List of automobiles known for negative reception

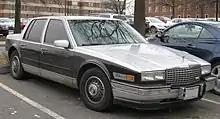
1988 Cadillac Seville

The Yugo from Yugoslavia sold in the United States was roundly panned for its poor performance, poor build quality, and numerous safety defects, becoming the frequent butt of jokes. The cover of the February 1986 issue of "Consumer Reports" featured a Yugo getting stared down by a Peterbilt truck with the caption "How much car do you get for $3990?" The included review described the car as a "barely assembled bag of nuts and bolts", saying that a used car was a better buy. In the year 2000, "Car Talk" voted it the "Worst Car of the Millennium". The Yugo was also included on "Time" magazine's list of the 50 worst cars of all time and CNN's list of the "10 Most Questionable Cars of All Time". Dan Neil called the Yugo the "Mona Lisa of bad cars", with "the distinct feeling of being assembled at gunpoint." CNN said "Chinese car companies are now talking about entering the U.S. market, so you'll see the Yugo cited frequently as an example of how not to do it. Lesson number one: There is a definite limit to what Americans will accept in exchange for a low price. The Yugo's reputation for awful build quality – which some dogged defenders still insist was undeserved – quickly became the stuff of legend. Yugo jokes were almost as numerous as lawyer jokes and just as scathing."